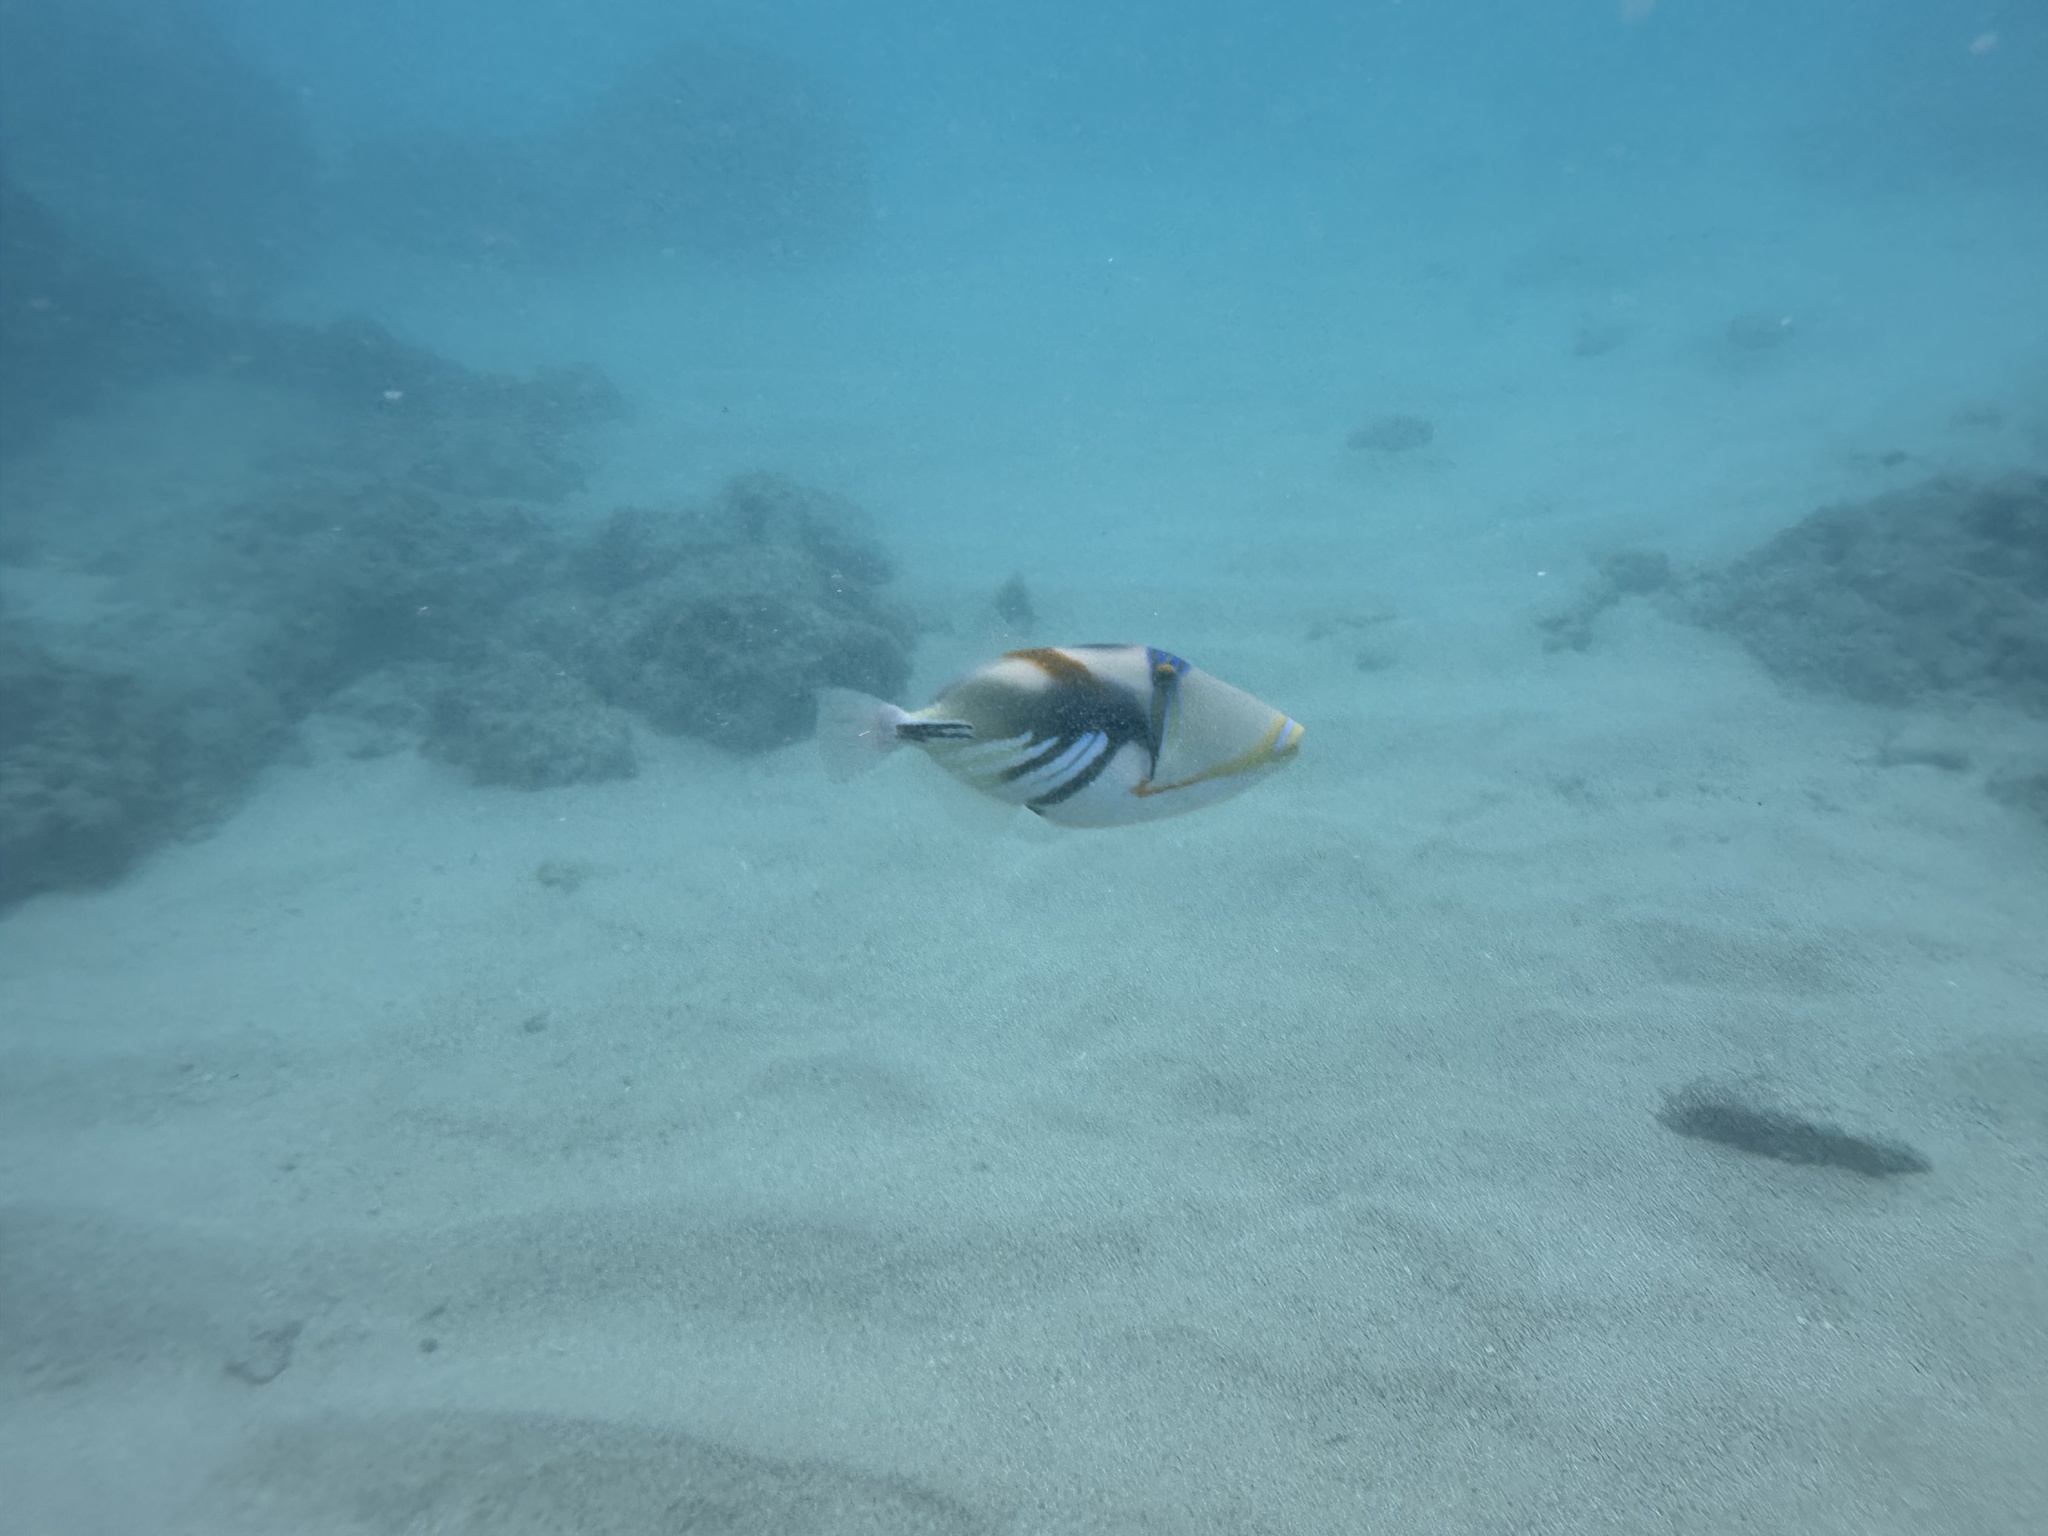
Rhinecanthus aculeatus (Lagoon Triggerfish)